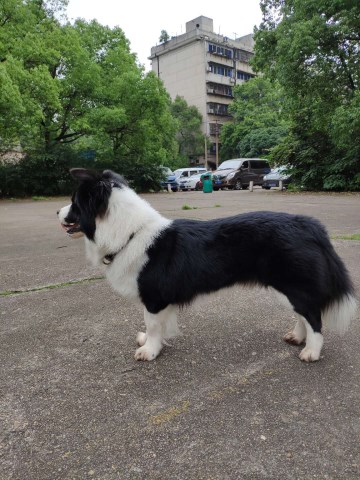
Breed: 2594-n000109-Border_collie